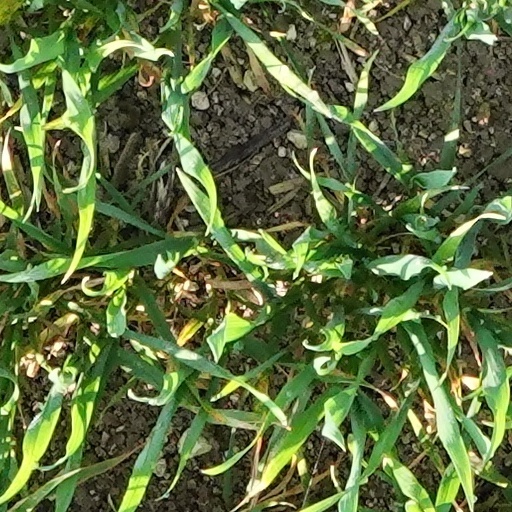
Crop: wheat